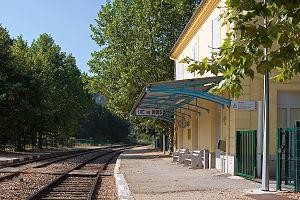
Gare de Luc-en-Diois (France-Drôme) - Ligne de Livron à Aspres-sur-Buëch
La liste des gares de la Drôme, est une liste des gares ferroviaires, haltes ou arrêts, situées dans le département de la Drôme, en région Auvergne-Rhône-Alpes.
La ligne de Livron à Aspres-sur-Buëch est une ligne de chemin de fer française, à écartement standard et à voie unique, située dans l'ancienne province du Dauphiné, sur les départements de la Drôme et des Hautes-Alpes. Elle constitue la ligne nᵒ 912 000 du réseau ferré national, et relie la vallée du Rhône au Dévoluy.
La gare de Luc-en-Diois est une gare ferroviaire française de la ligne de Livron à Aspres-sur-Buëch, située sur le territoire de la commune de Luc-en-Diois, dans le département de la Drôme, en région Auvergne-Rhône-Alpes.